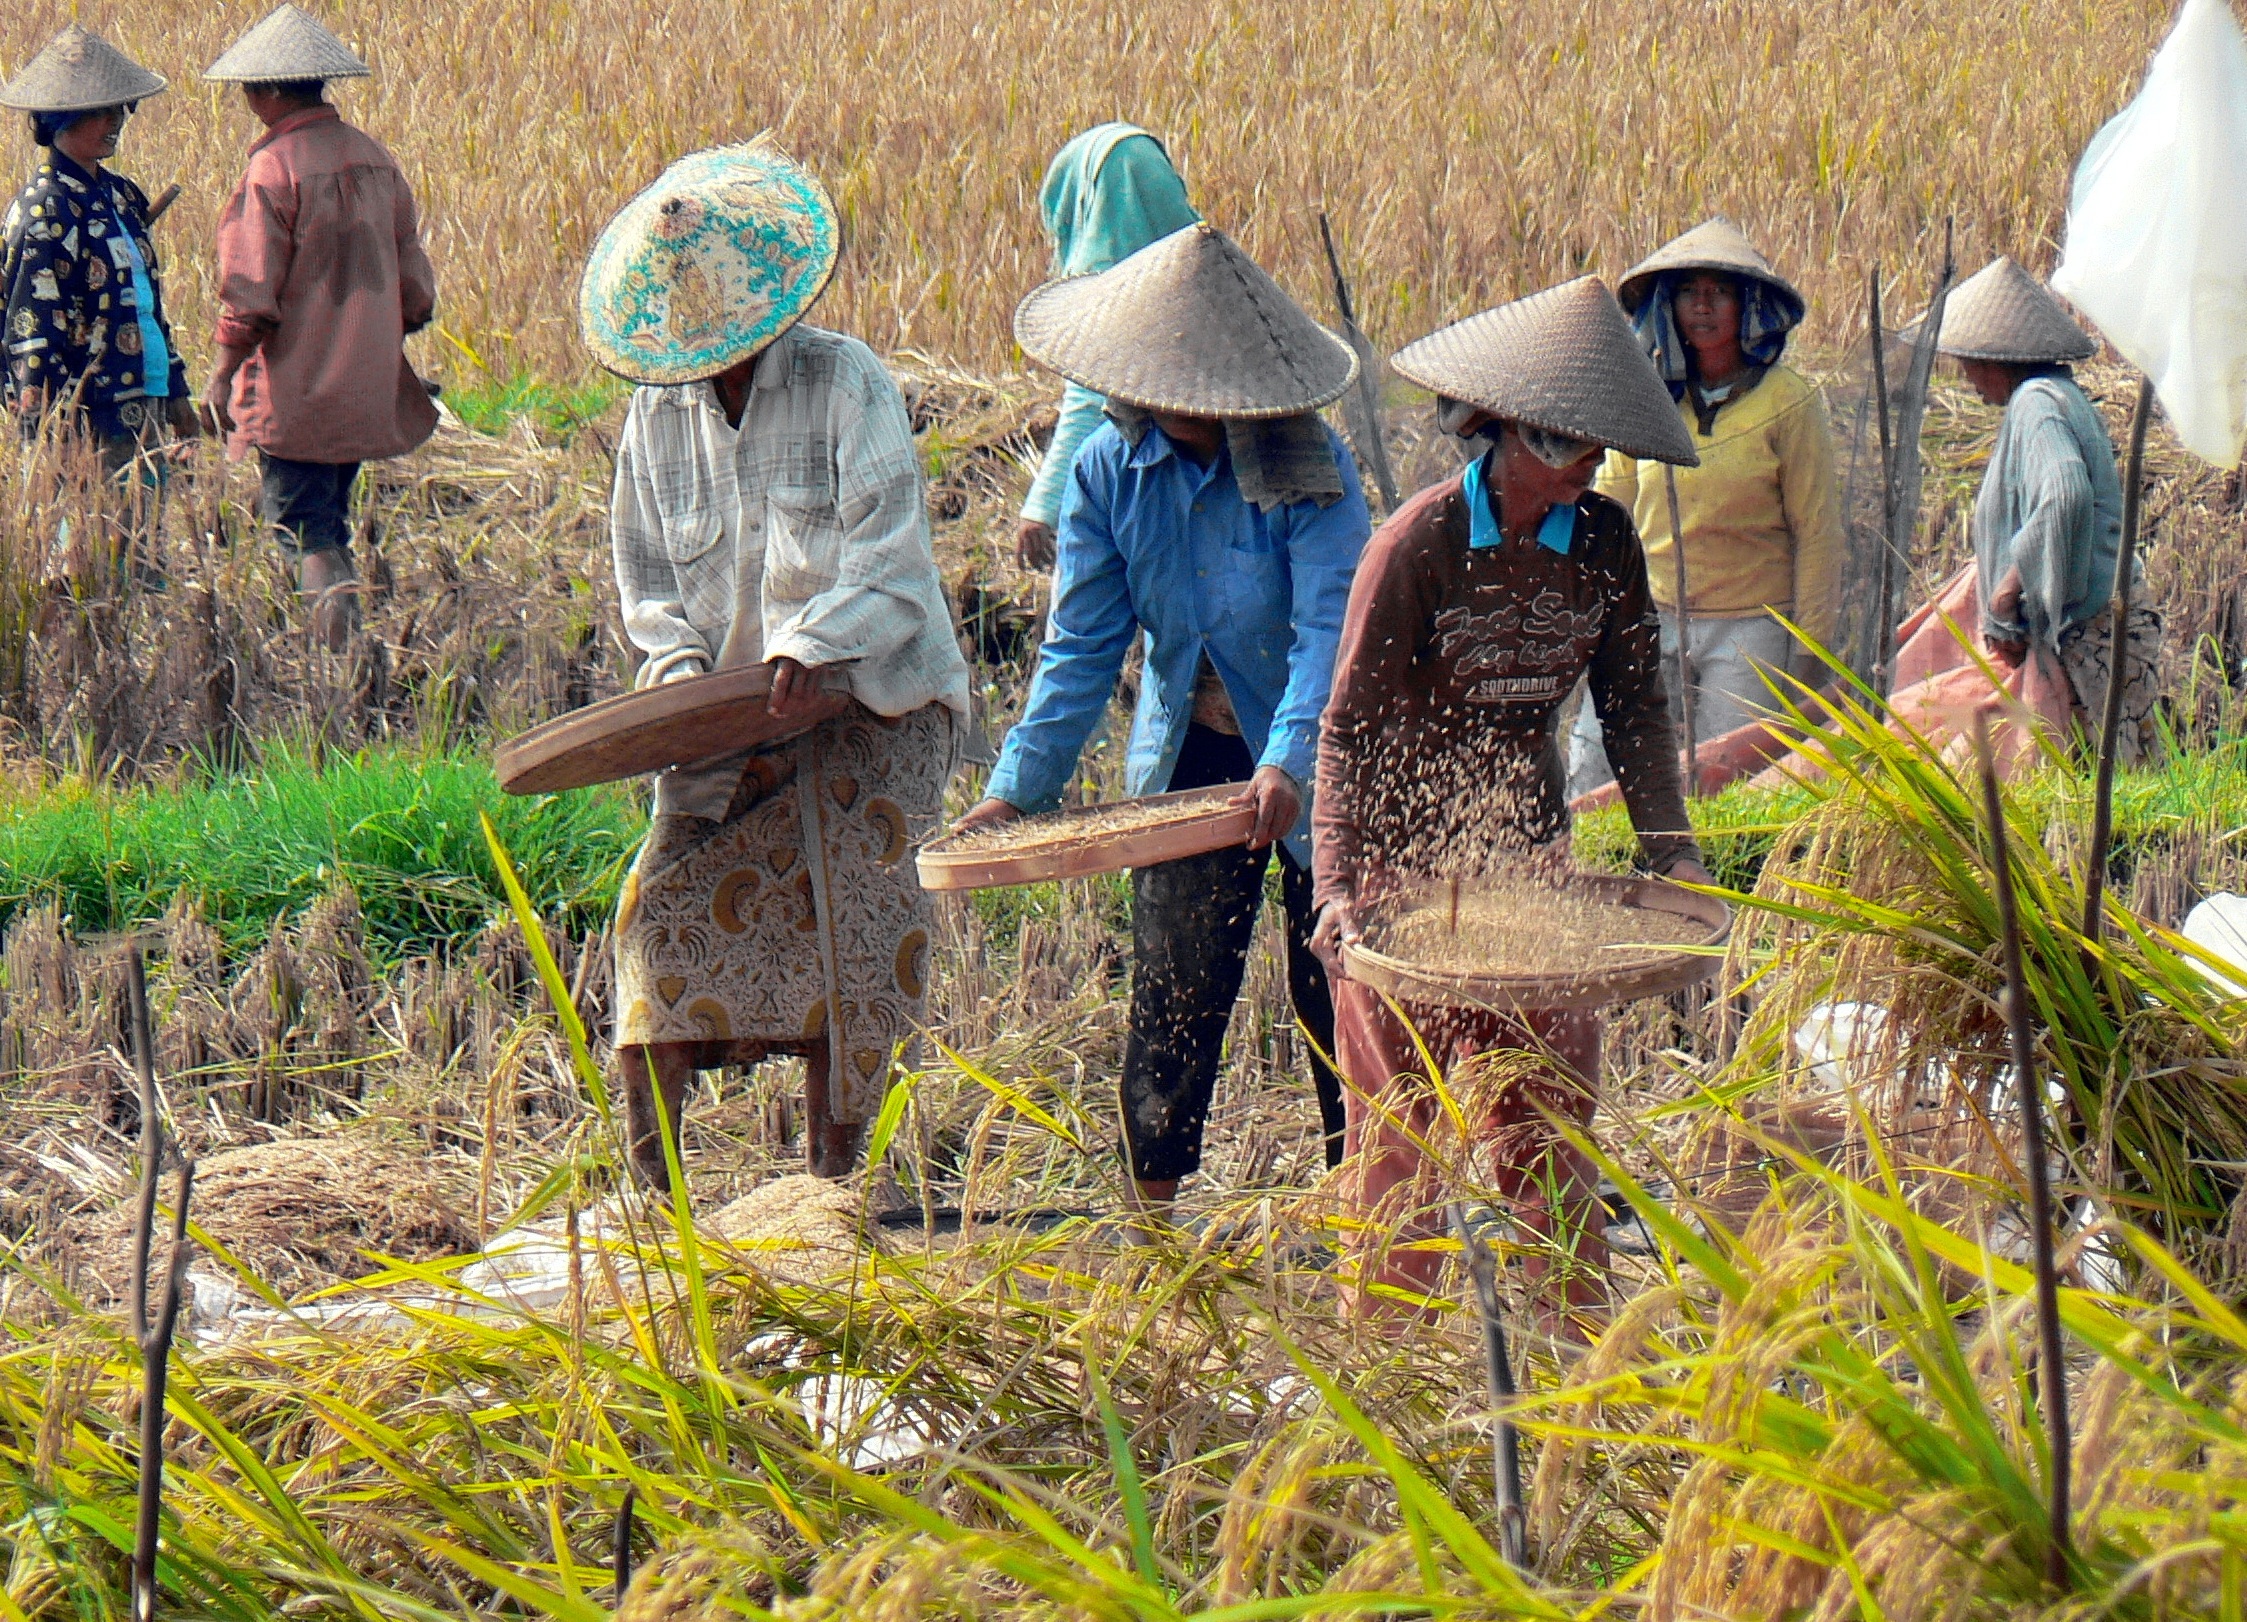
wildlife, harvest, jungle, crop, agriculture, rice, agricultural, indonesia, bali, rural area, paddy field, winnowing